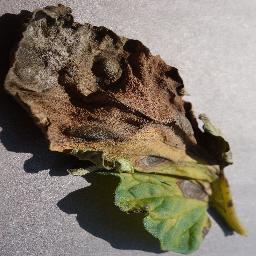
Label: Tomato___Early_blight